Post-nasal drip

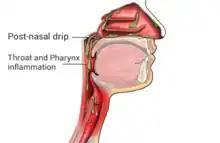
Post-nasal drip

Post-nasal drip (PND), also known as upper airway cough syndrome (UACS), occurs when excessive mucus is produced by the nasal mucosa. The excess mucus accumulates in the back of the nose, and eventually in the throat once it drips down the back of the throat. It can be caused by rhinitis, sinusitis, gastroesophageal reflux disease (GERD), or by a disorder of swallowing (such as an esophageal motility disorder). Other causes can be allergy, cold, flu, and side effects from medications.